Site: brandenburg
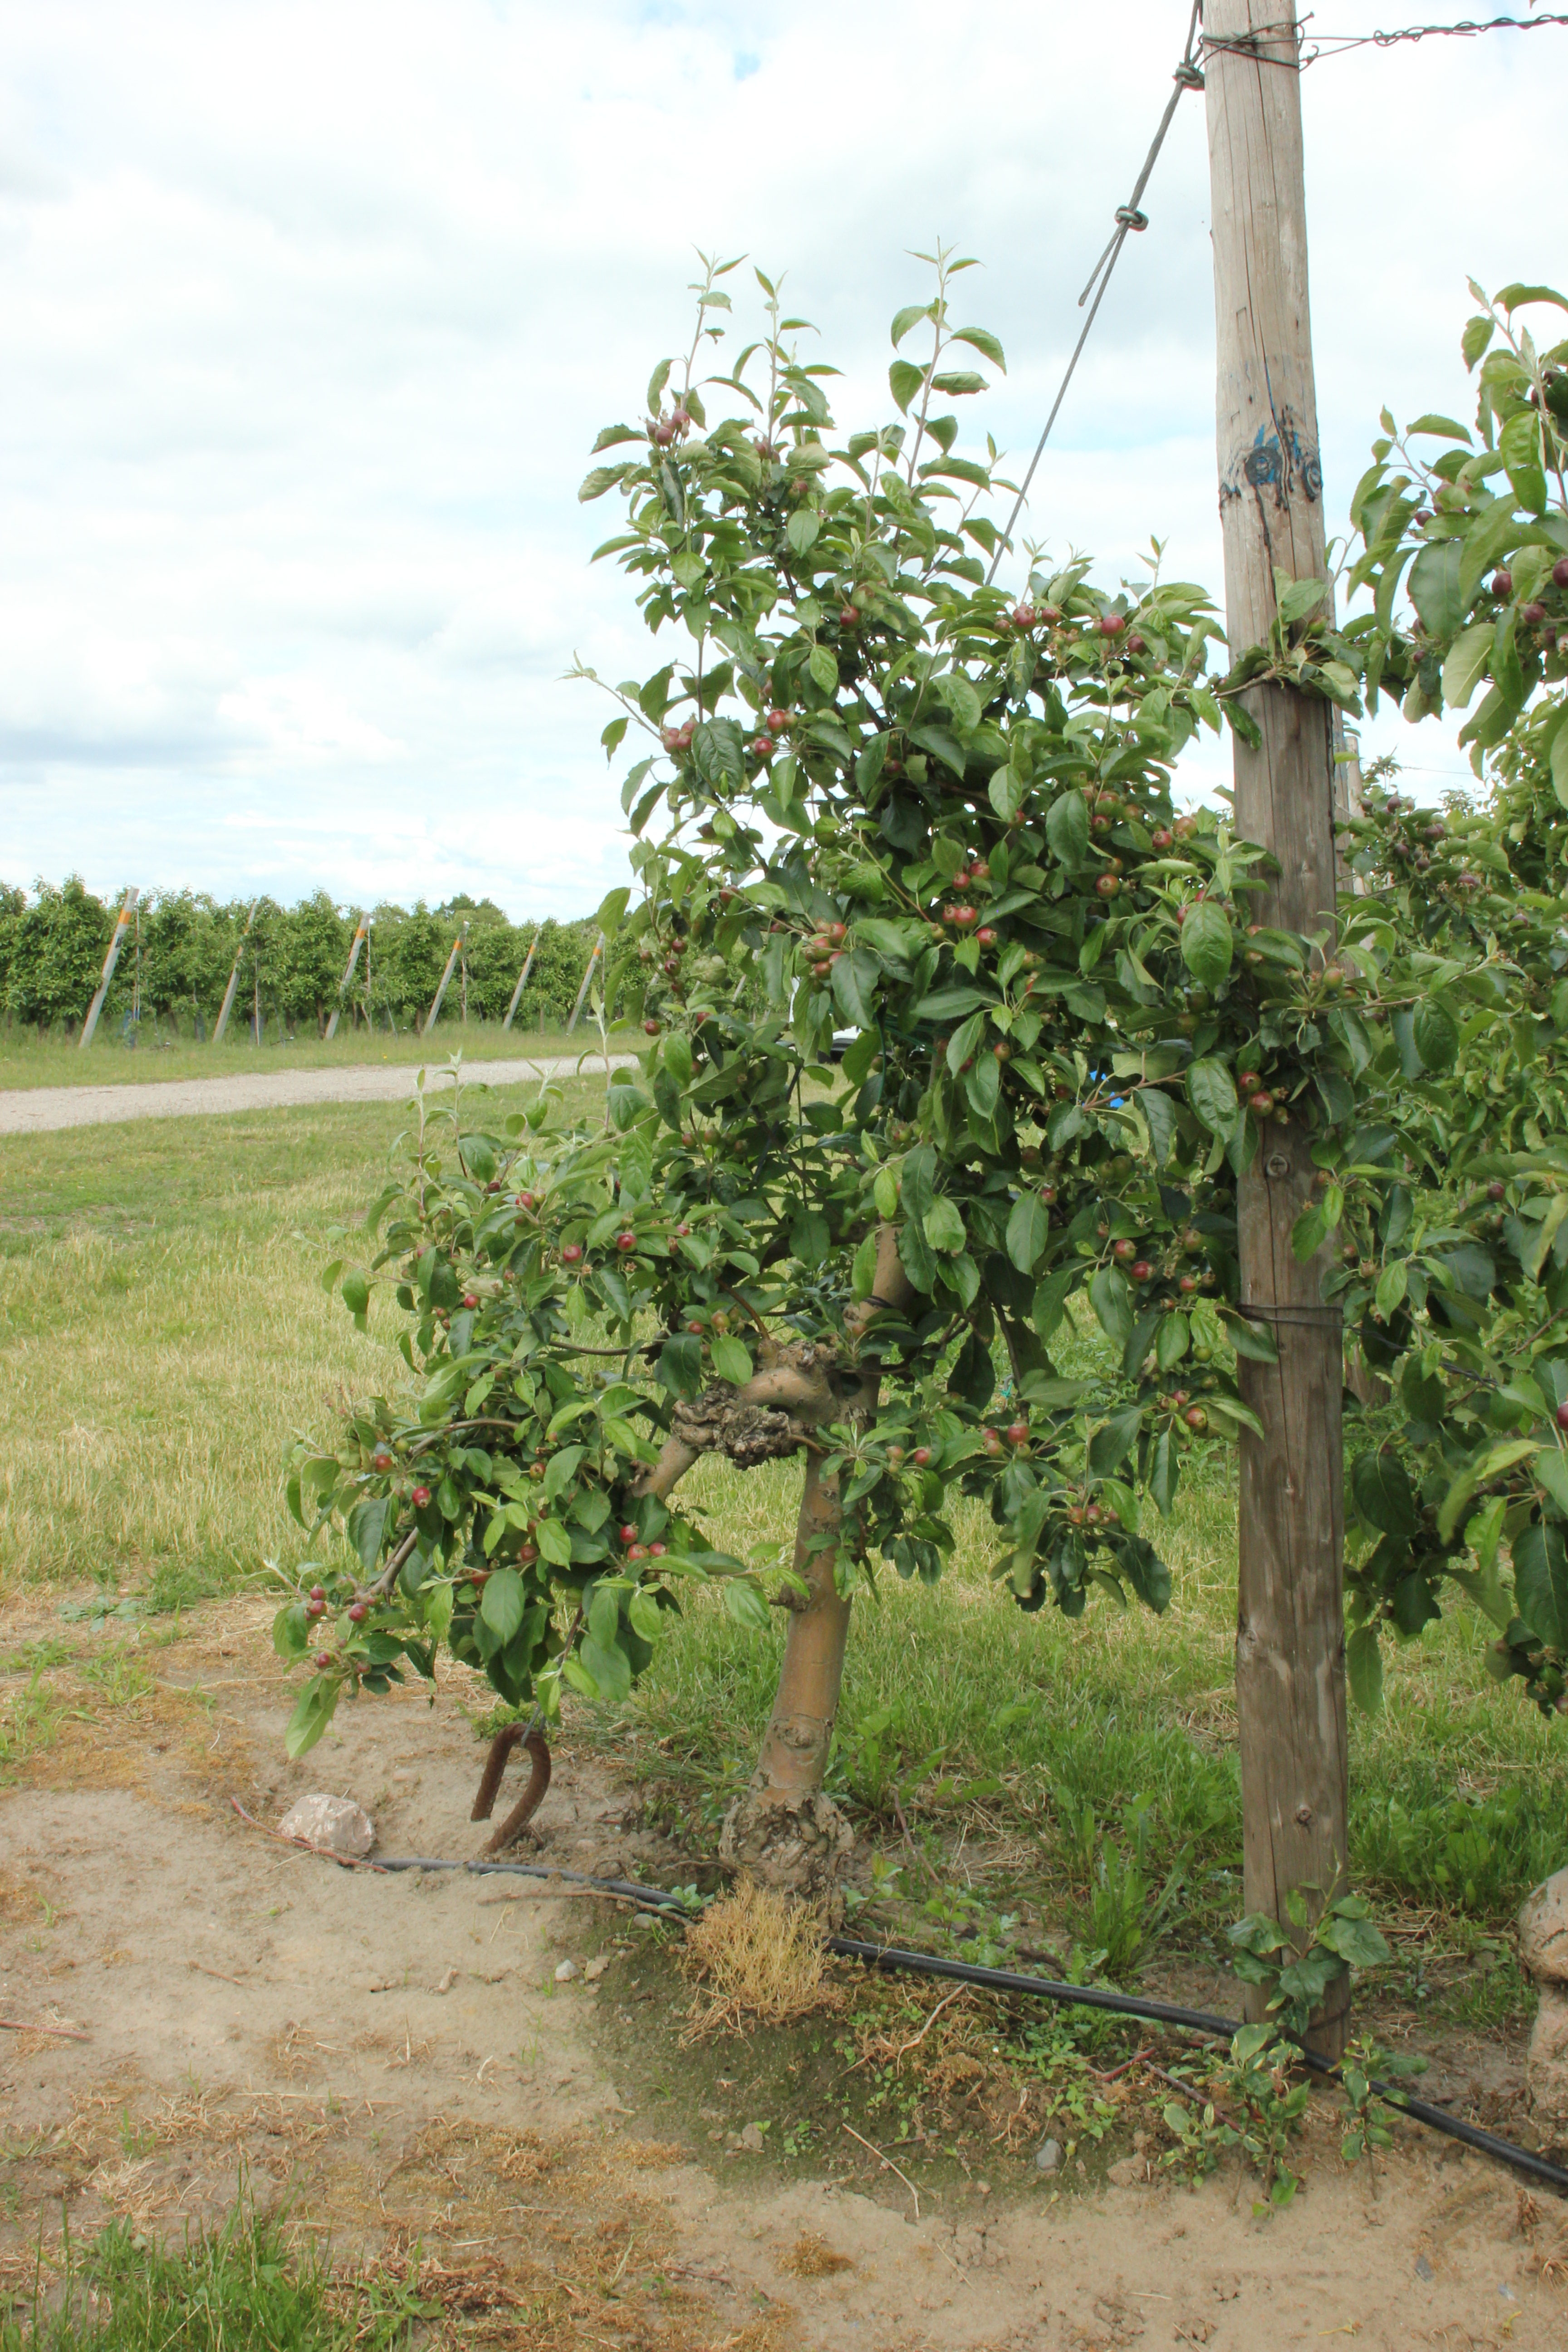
Growth stage (BBCH 72): Development of fruit